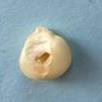
Maize quality: Bad